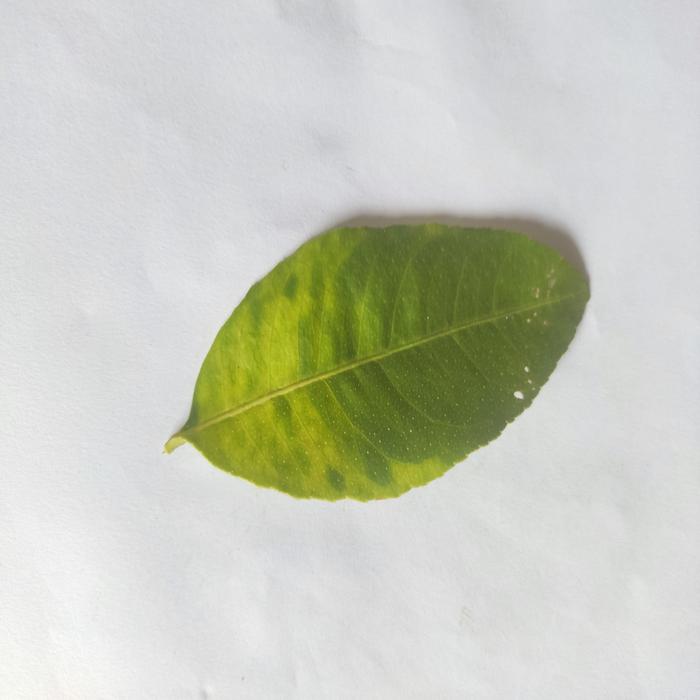
Crop: Lemon
Leaf condition: Citrus